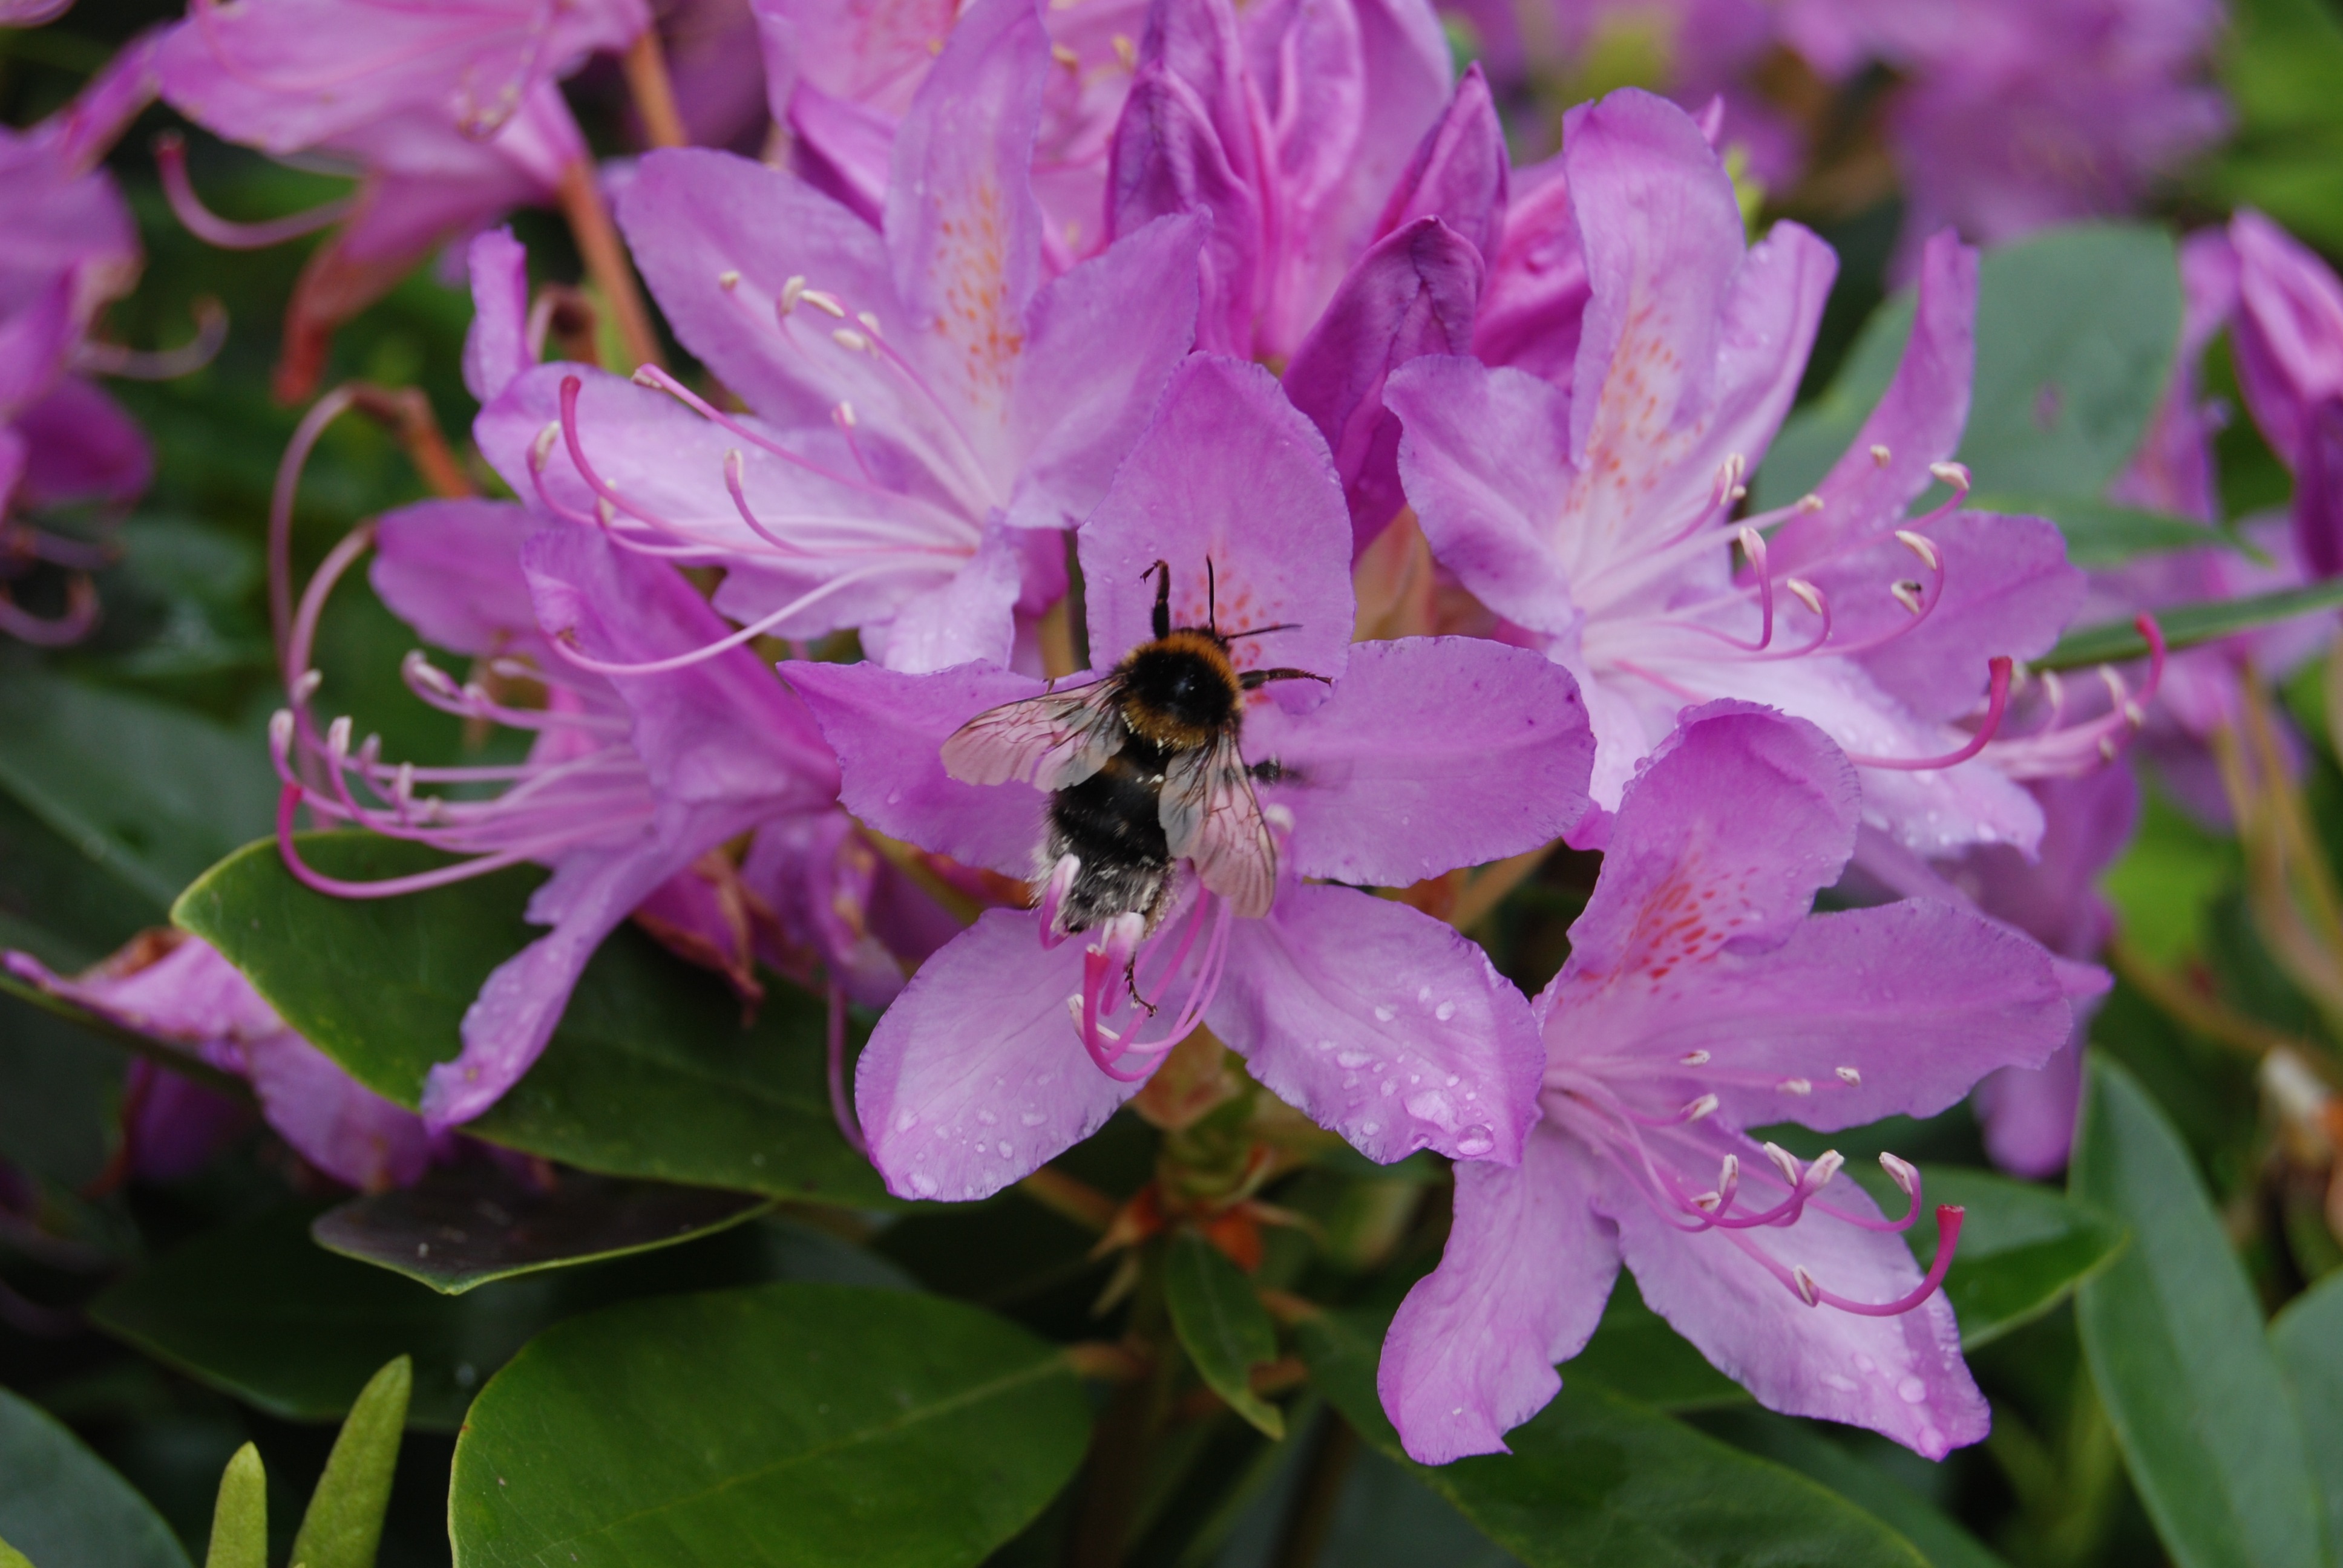
nature, outdoor, blossom, wing, plant, stem, leaf, flower, petal, bloom, floral, wildlife, wild, environment, herb, insect, natural, small, bug, botany, agriculture, flora, botanical, invertebrate, life, wildflower, outdoors, entomology, vegetation, shrub, bee, rhododendron, horticulture, organic, thorax, antennae, flowering plant, woody plant, land plant